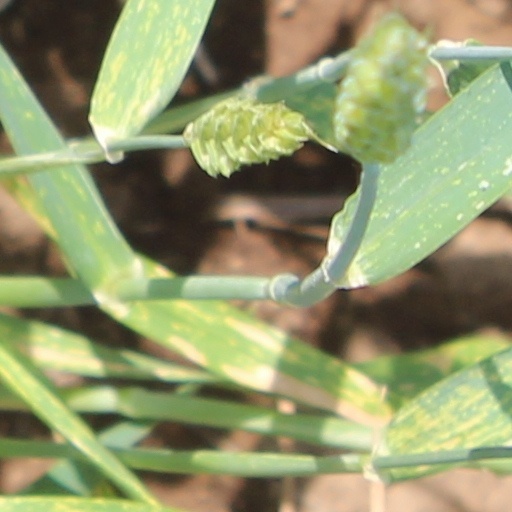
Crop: wheat